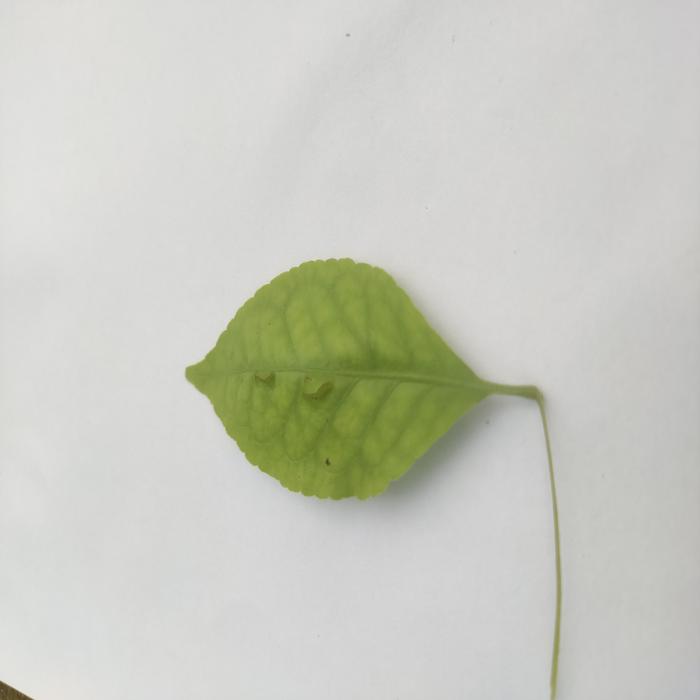
Crop: Aegle Marmelos
Leaf condition: Cercospora_Leaf